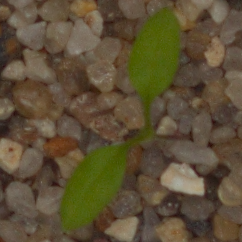
Label: common_chickweed